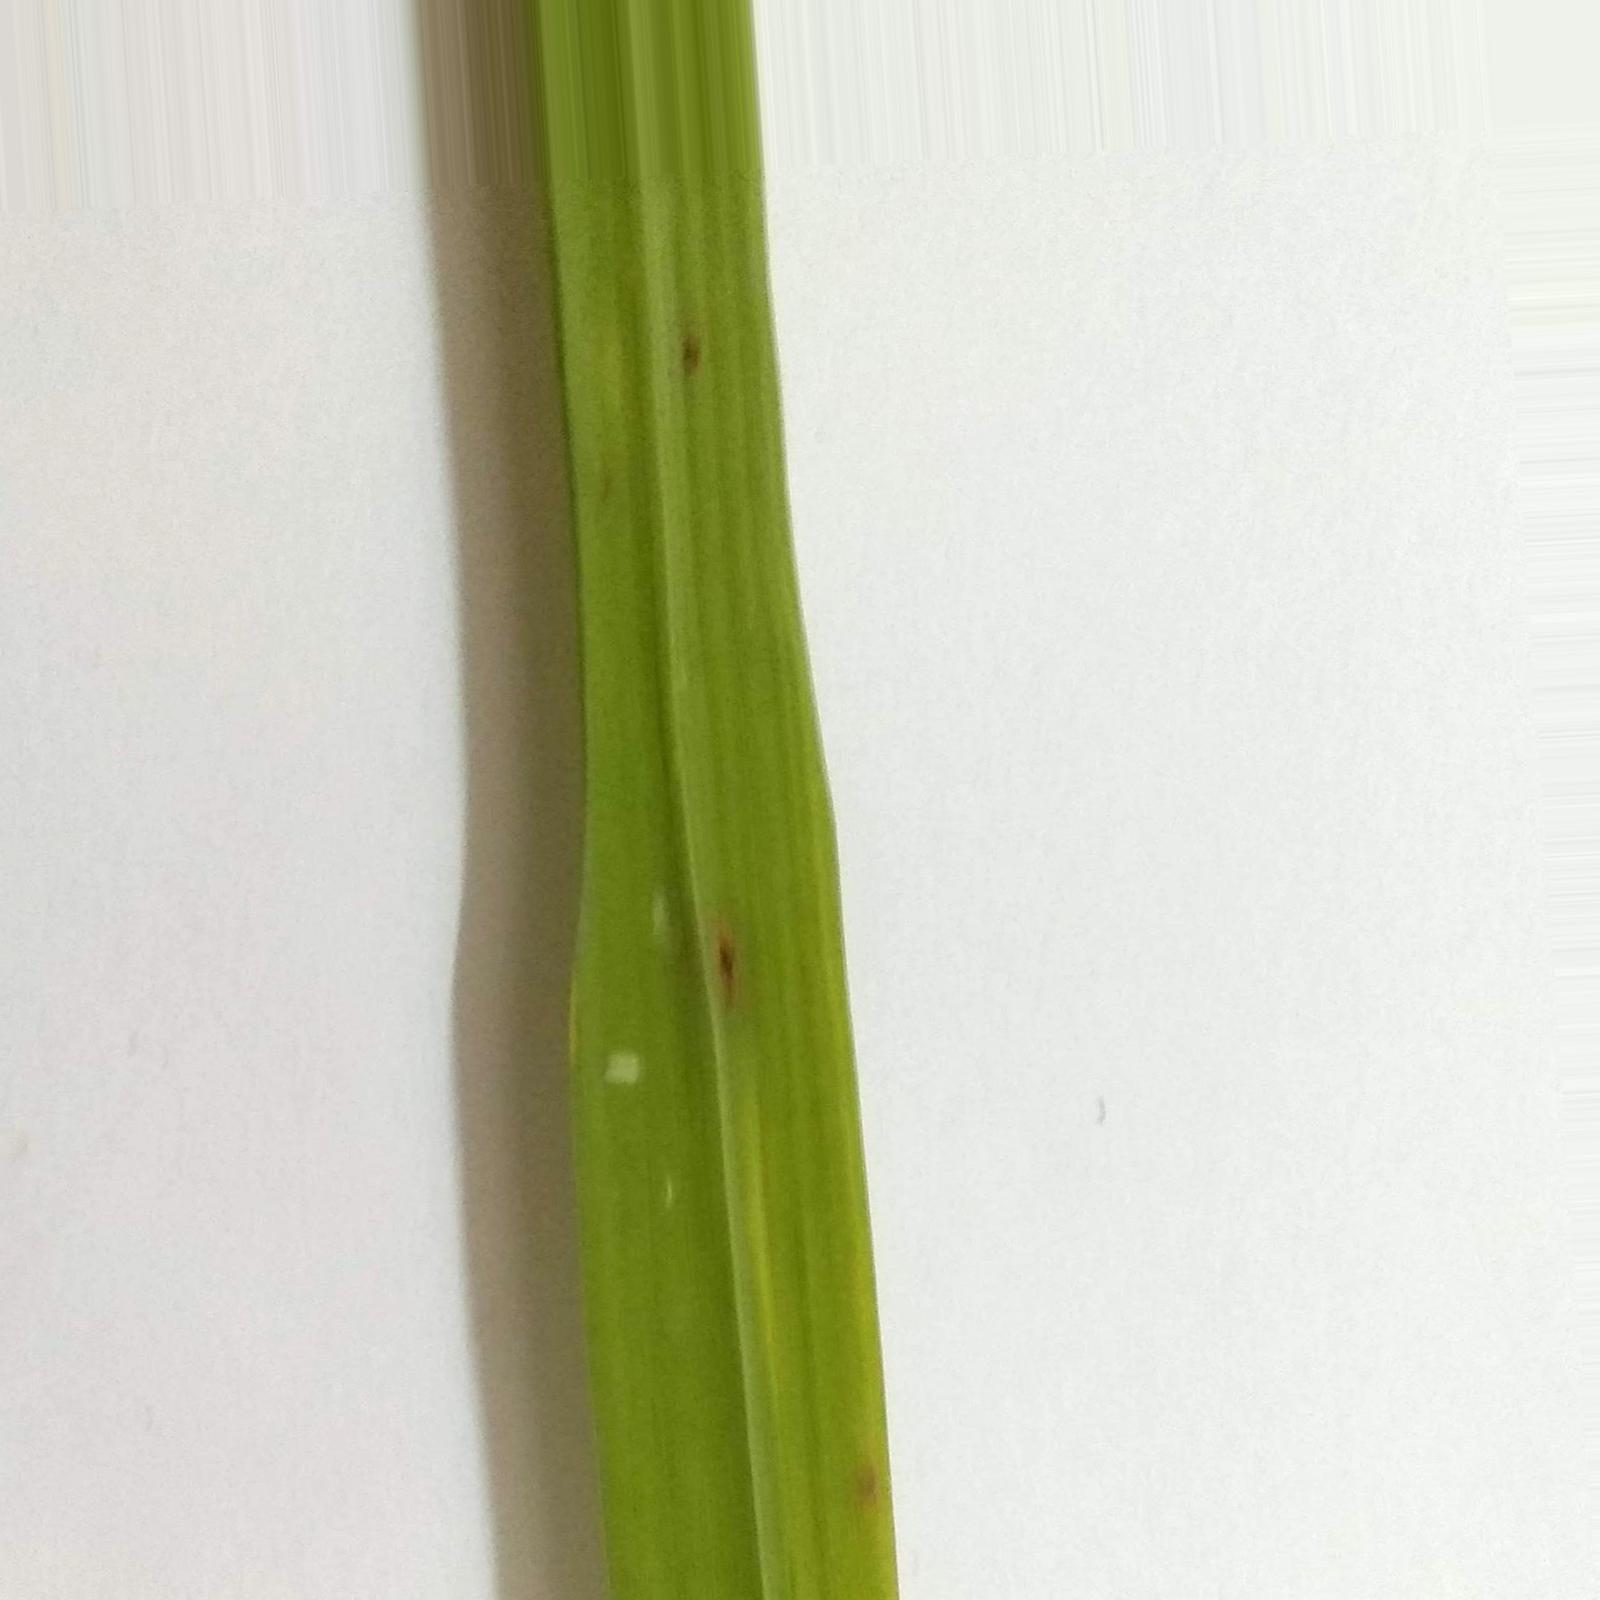
Nhãn: Bệnh Đốm Nâu ( Brown spot )